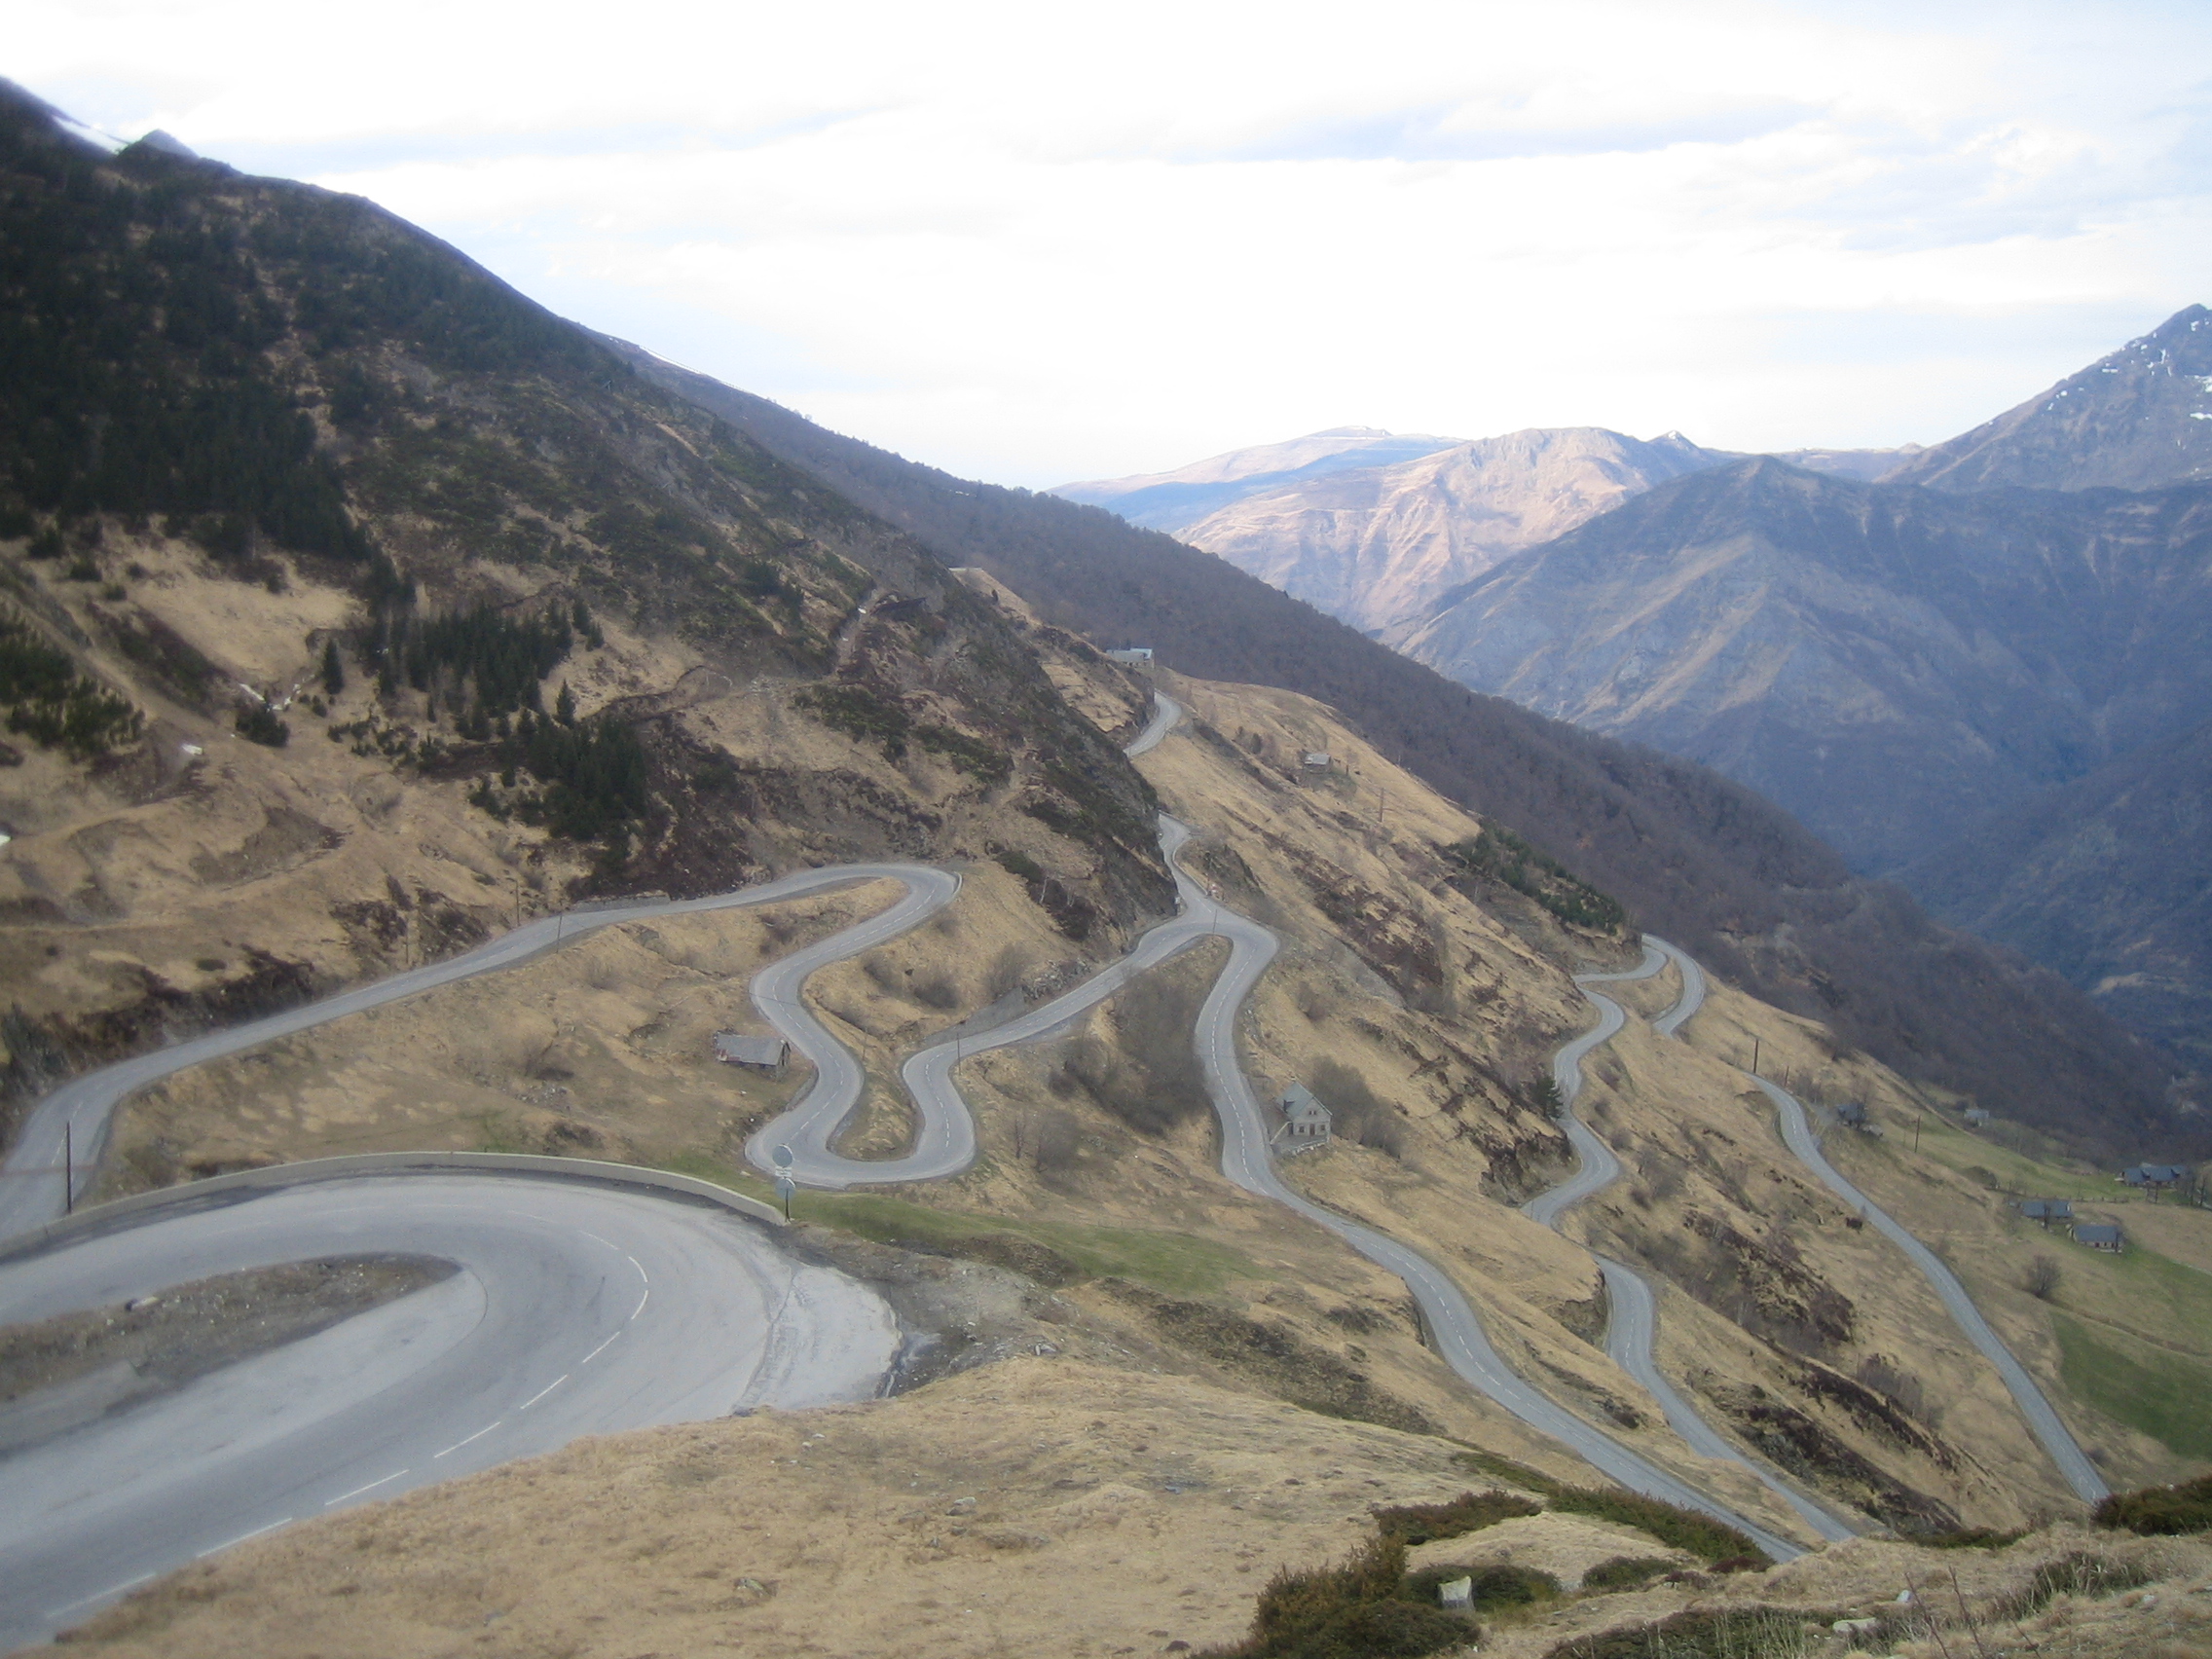
pirineo, francia, carretera, naturaleza, montes, road, mountain pass, mountainous landforms, mountain, ridge, highland, valley, mountain range, geological phenomenon, hill, path, fell, hill station, geology, sky, plateau, elevation, ecoregion, escarpment, landscape, alps